Kavyamela

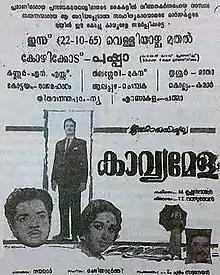

Kavyamela is a 1965 Indian Malayalam-language film written by S. L. Puram Sadanandan and directed by M. Krishnan Nair, starring Prem Nazir and Sheela in the lead roles. The film is best known for the performance by Prem Nazir and songs by Dakshinamoorthy – Vayalar team.